Dahabshiil

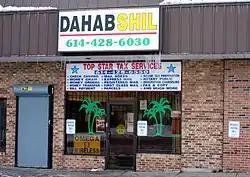
A Dahabshiil franchise outlet in Columbus, Ohio, USA.

Remittance transfer remains Dahabshiil's core business, but the company has diversified to offer financial services to international organisations, businesses and private individuals. Most of the major international development organisations operating in Somalia use Dahabshiil to transfer funds, including the UN, WHO, World Bank, Oxfam, Save the Children and Care International.